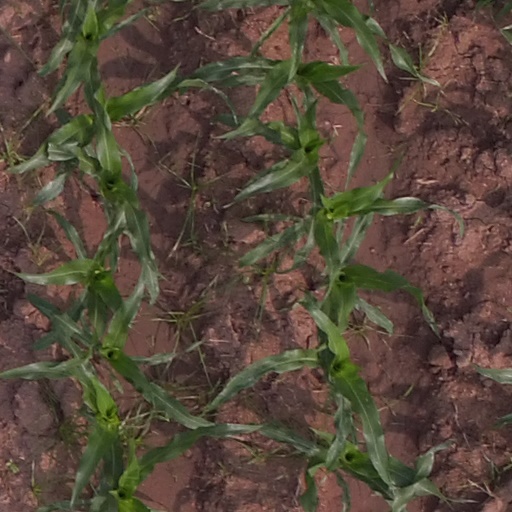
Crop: maize; corn